Camay

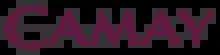
The logo of Camay used in 2006-2012.

Camay is a British brand of bar soap owned by Unilever. It was introduced in 1926 by Procter & Gamble and was marketed as a "white, pure soap for women," as many soaps of the time were colored to mask impurities. For many years, Camay's slogan has been "Camay: the soap for beautiful women." It was later replaced with "For your most beautiful complexion at every age."